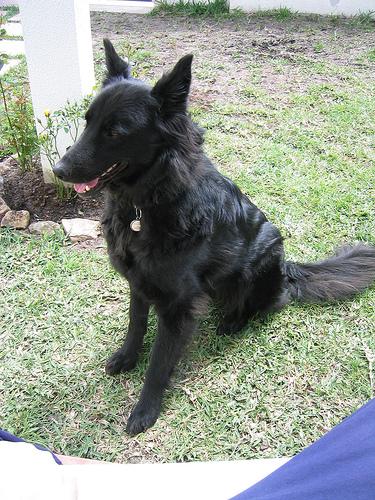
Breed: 227-n000070-groenendael